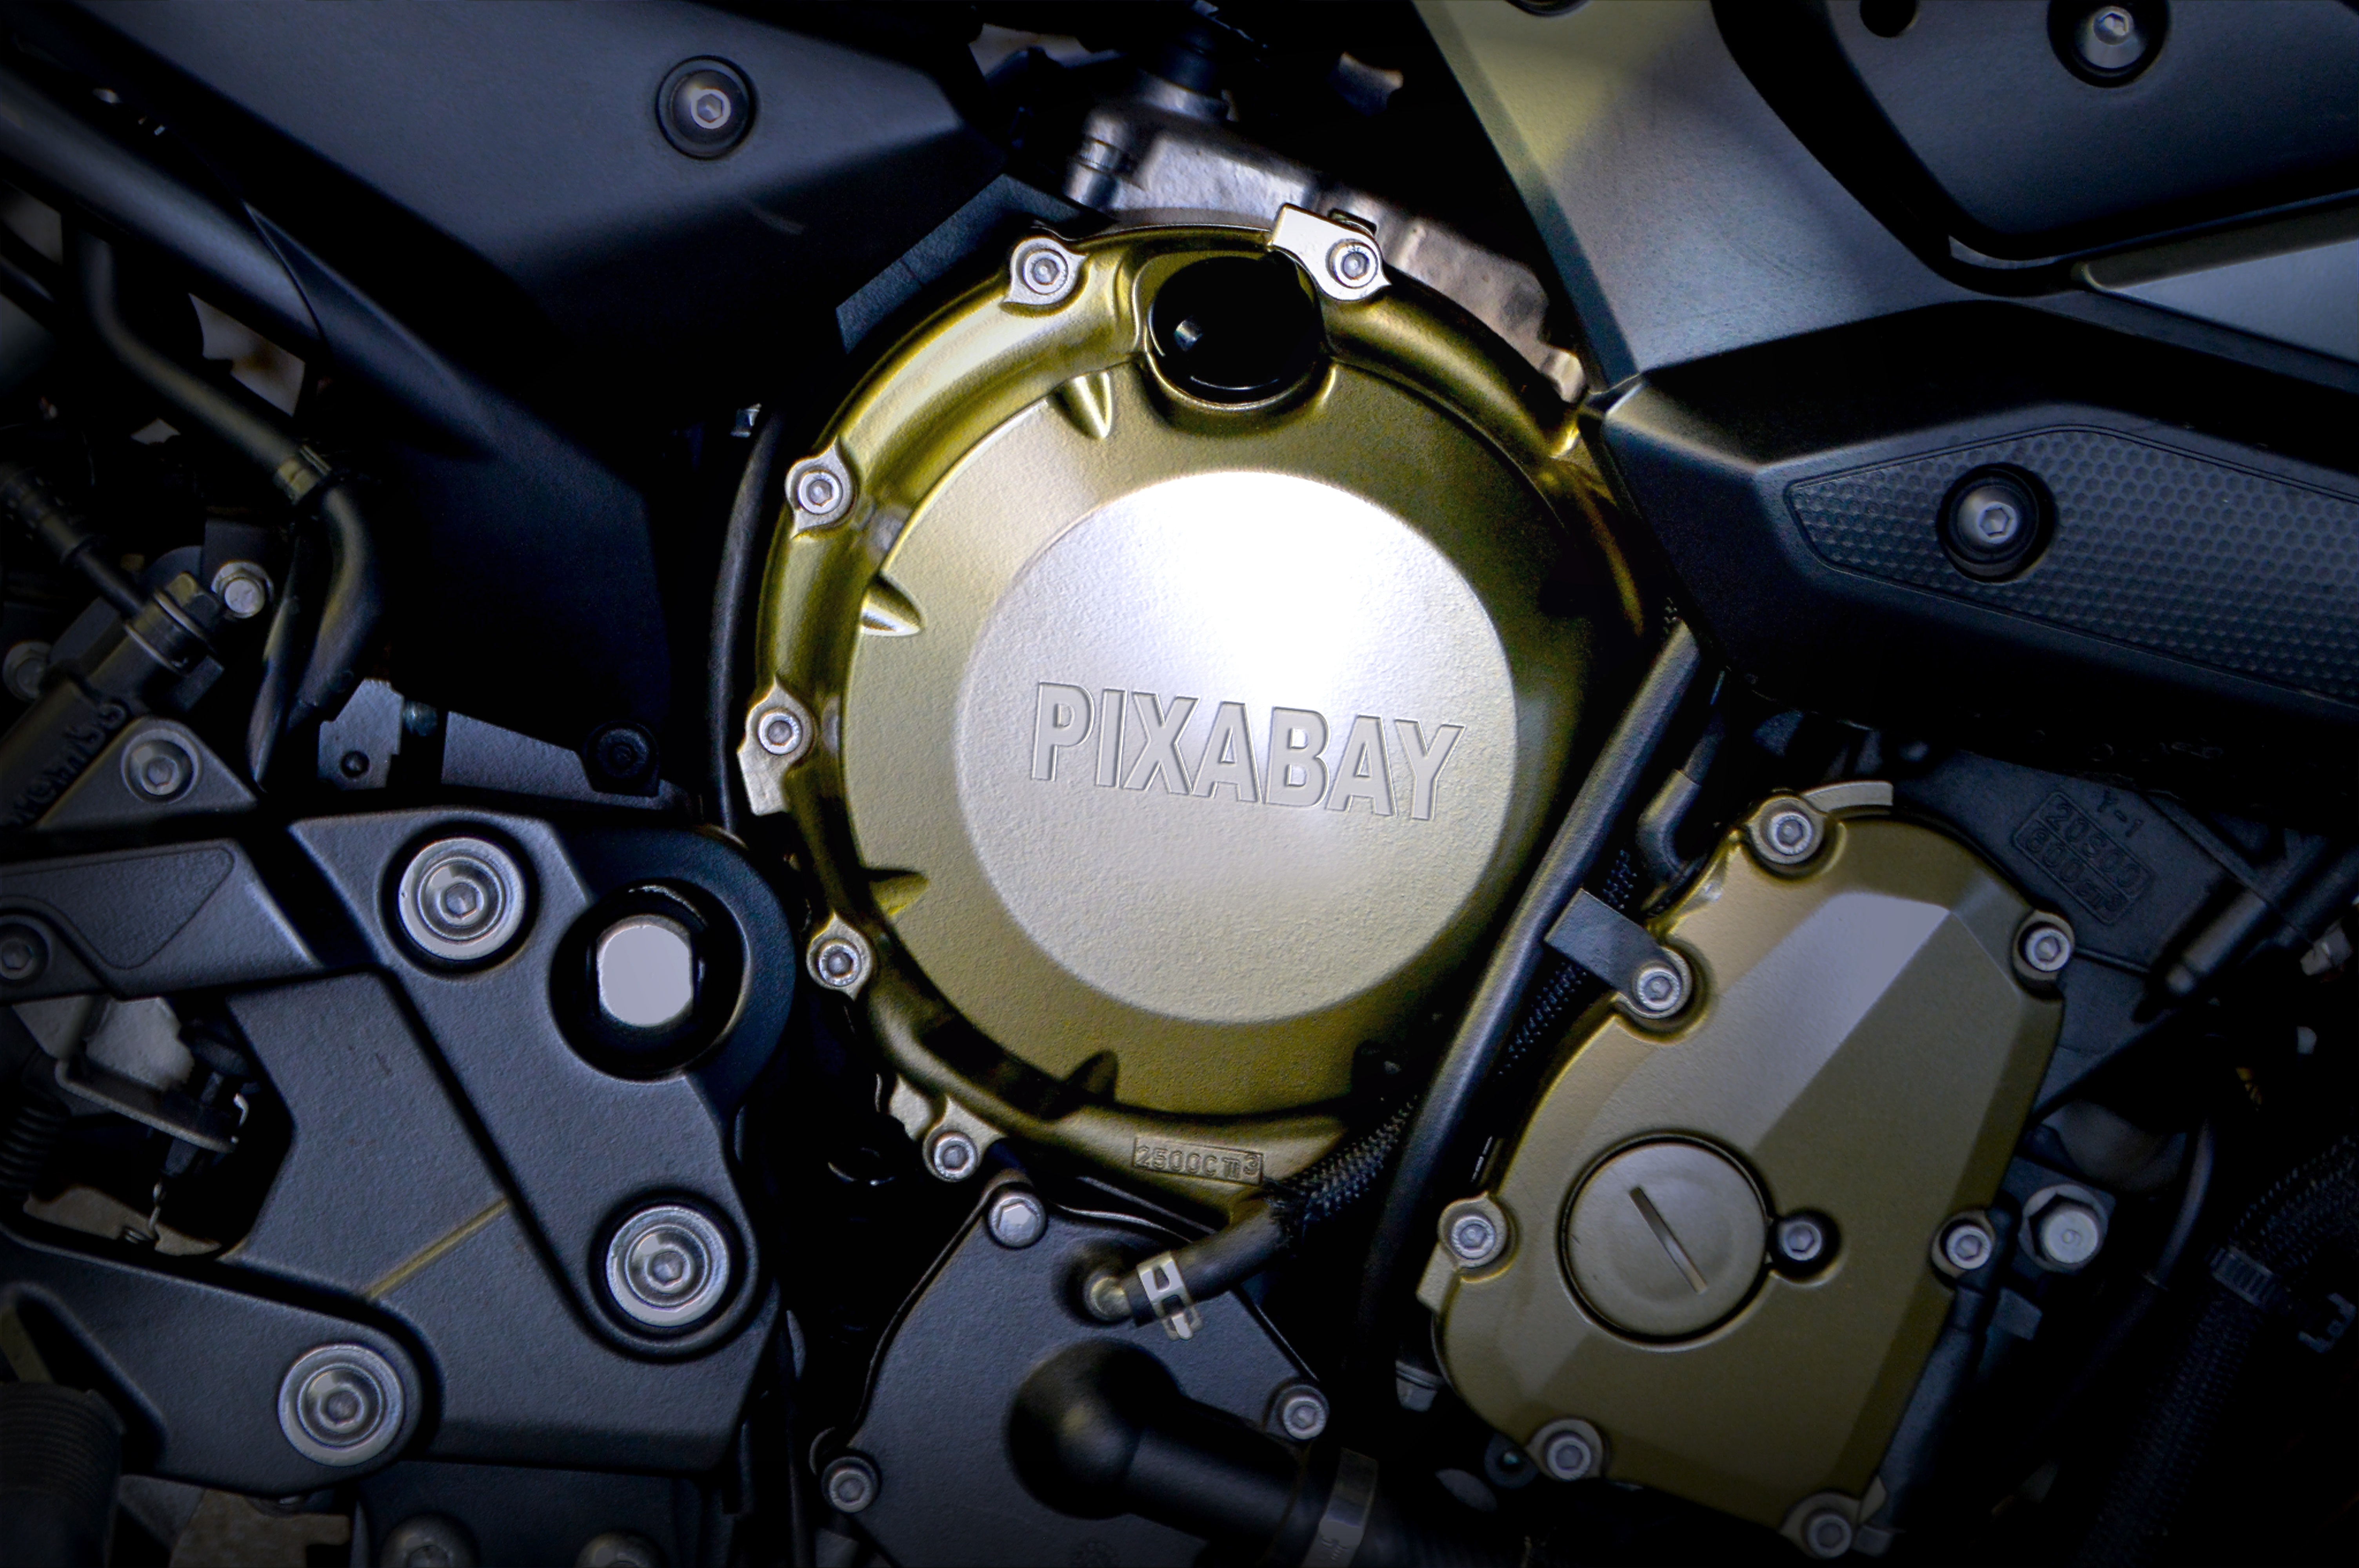
technology, car, wheel, construction, vehicle, motorcycle, steering wheel, yamaha, screw, logo, engine, motor, inscription, filter, image editing, pixabay, auto part, view details, image retouching, art of engineering, automobile make, automotive exterior, automotive engine part, steering part